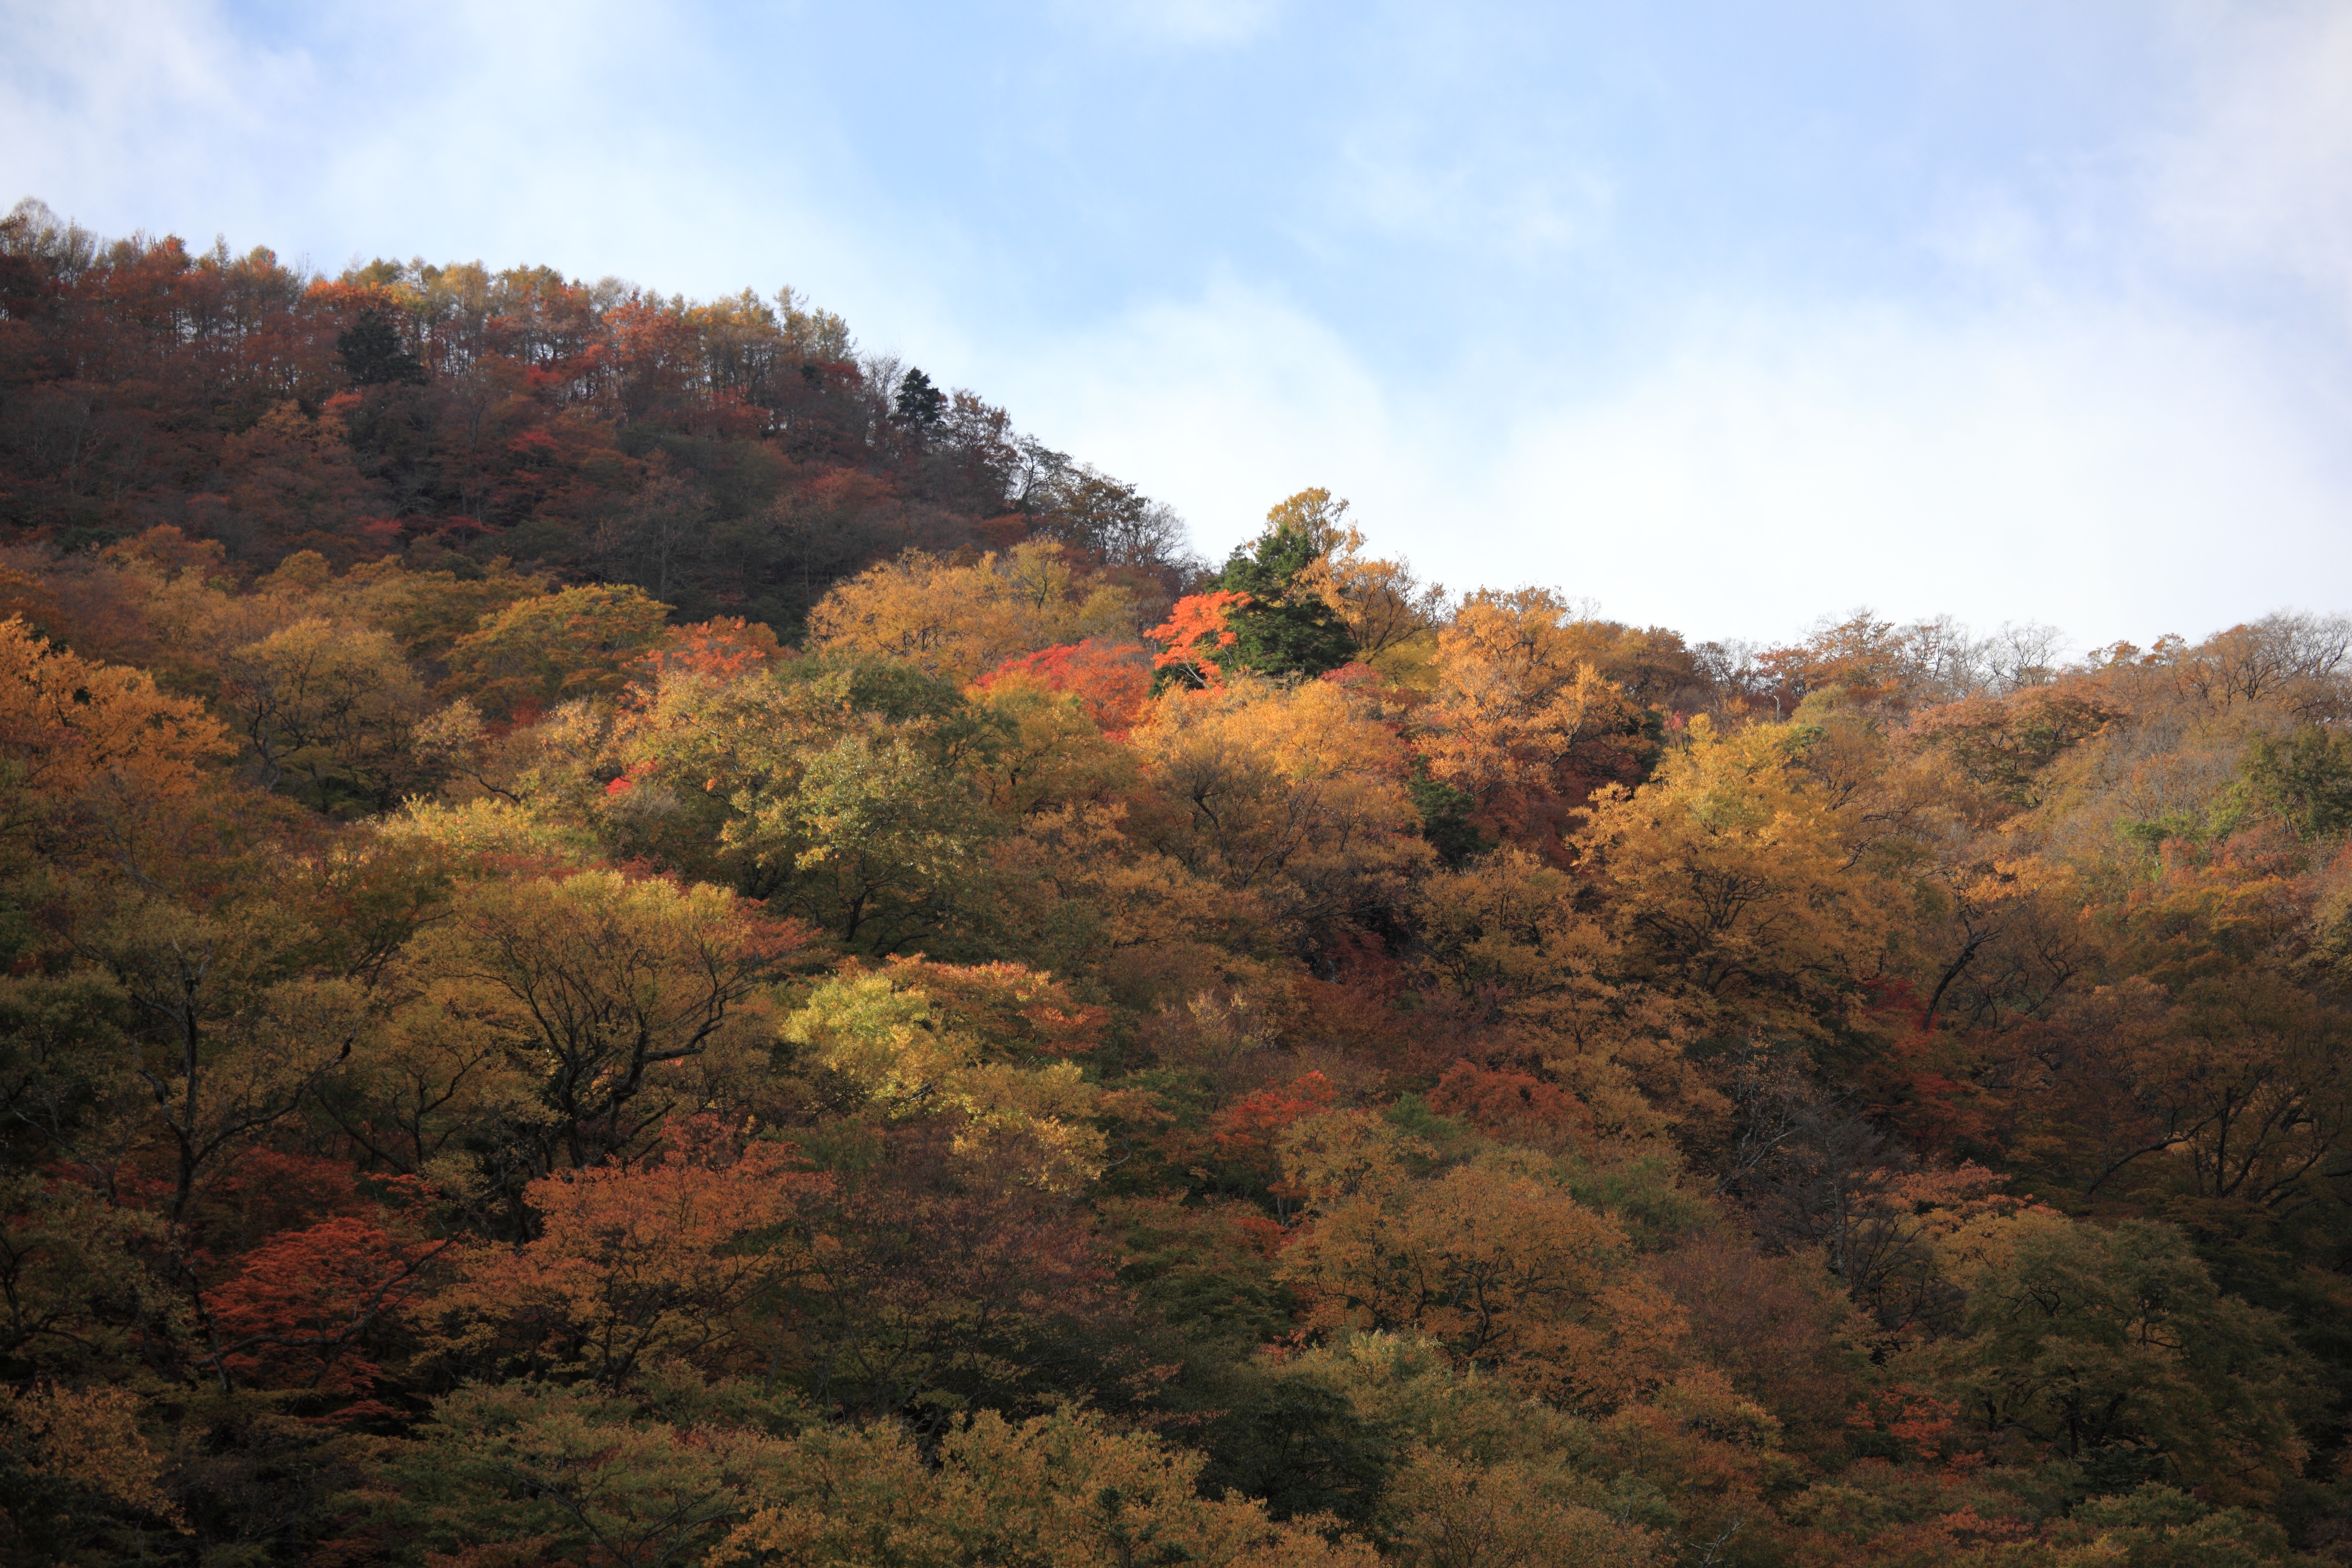
landscape, tree, nature, forest, wilderness, mountain, plant, morning, leaf, hill, high, autumn, season, ridge, tochigi, 5d, hires, woodland, habitat, markii, ecosystem, hi, res, resolution, nikkoh, natural environment, atmospheric phenomenon, woody plant